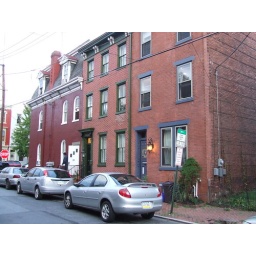
This street in Harrisburg is restricted to silver cars. All others are towed at the owners expense.